Henrietta Szold

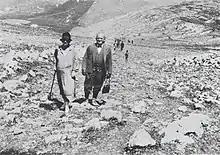
Henriette Szold visiting Galilee 1940

In 1933, she immigrated to Palestine and helped run Youth Aliyah, an organization that rescued 30,000 Jewish children from Nazi Europe.